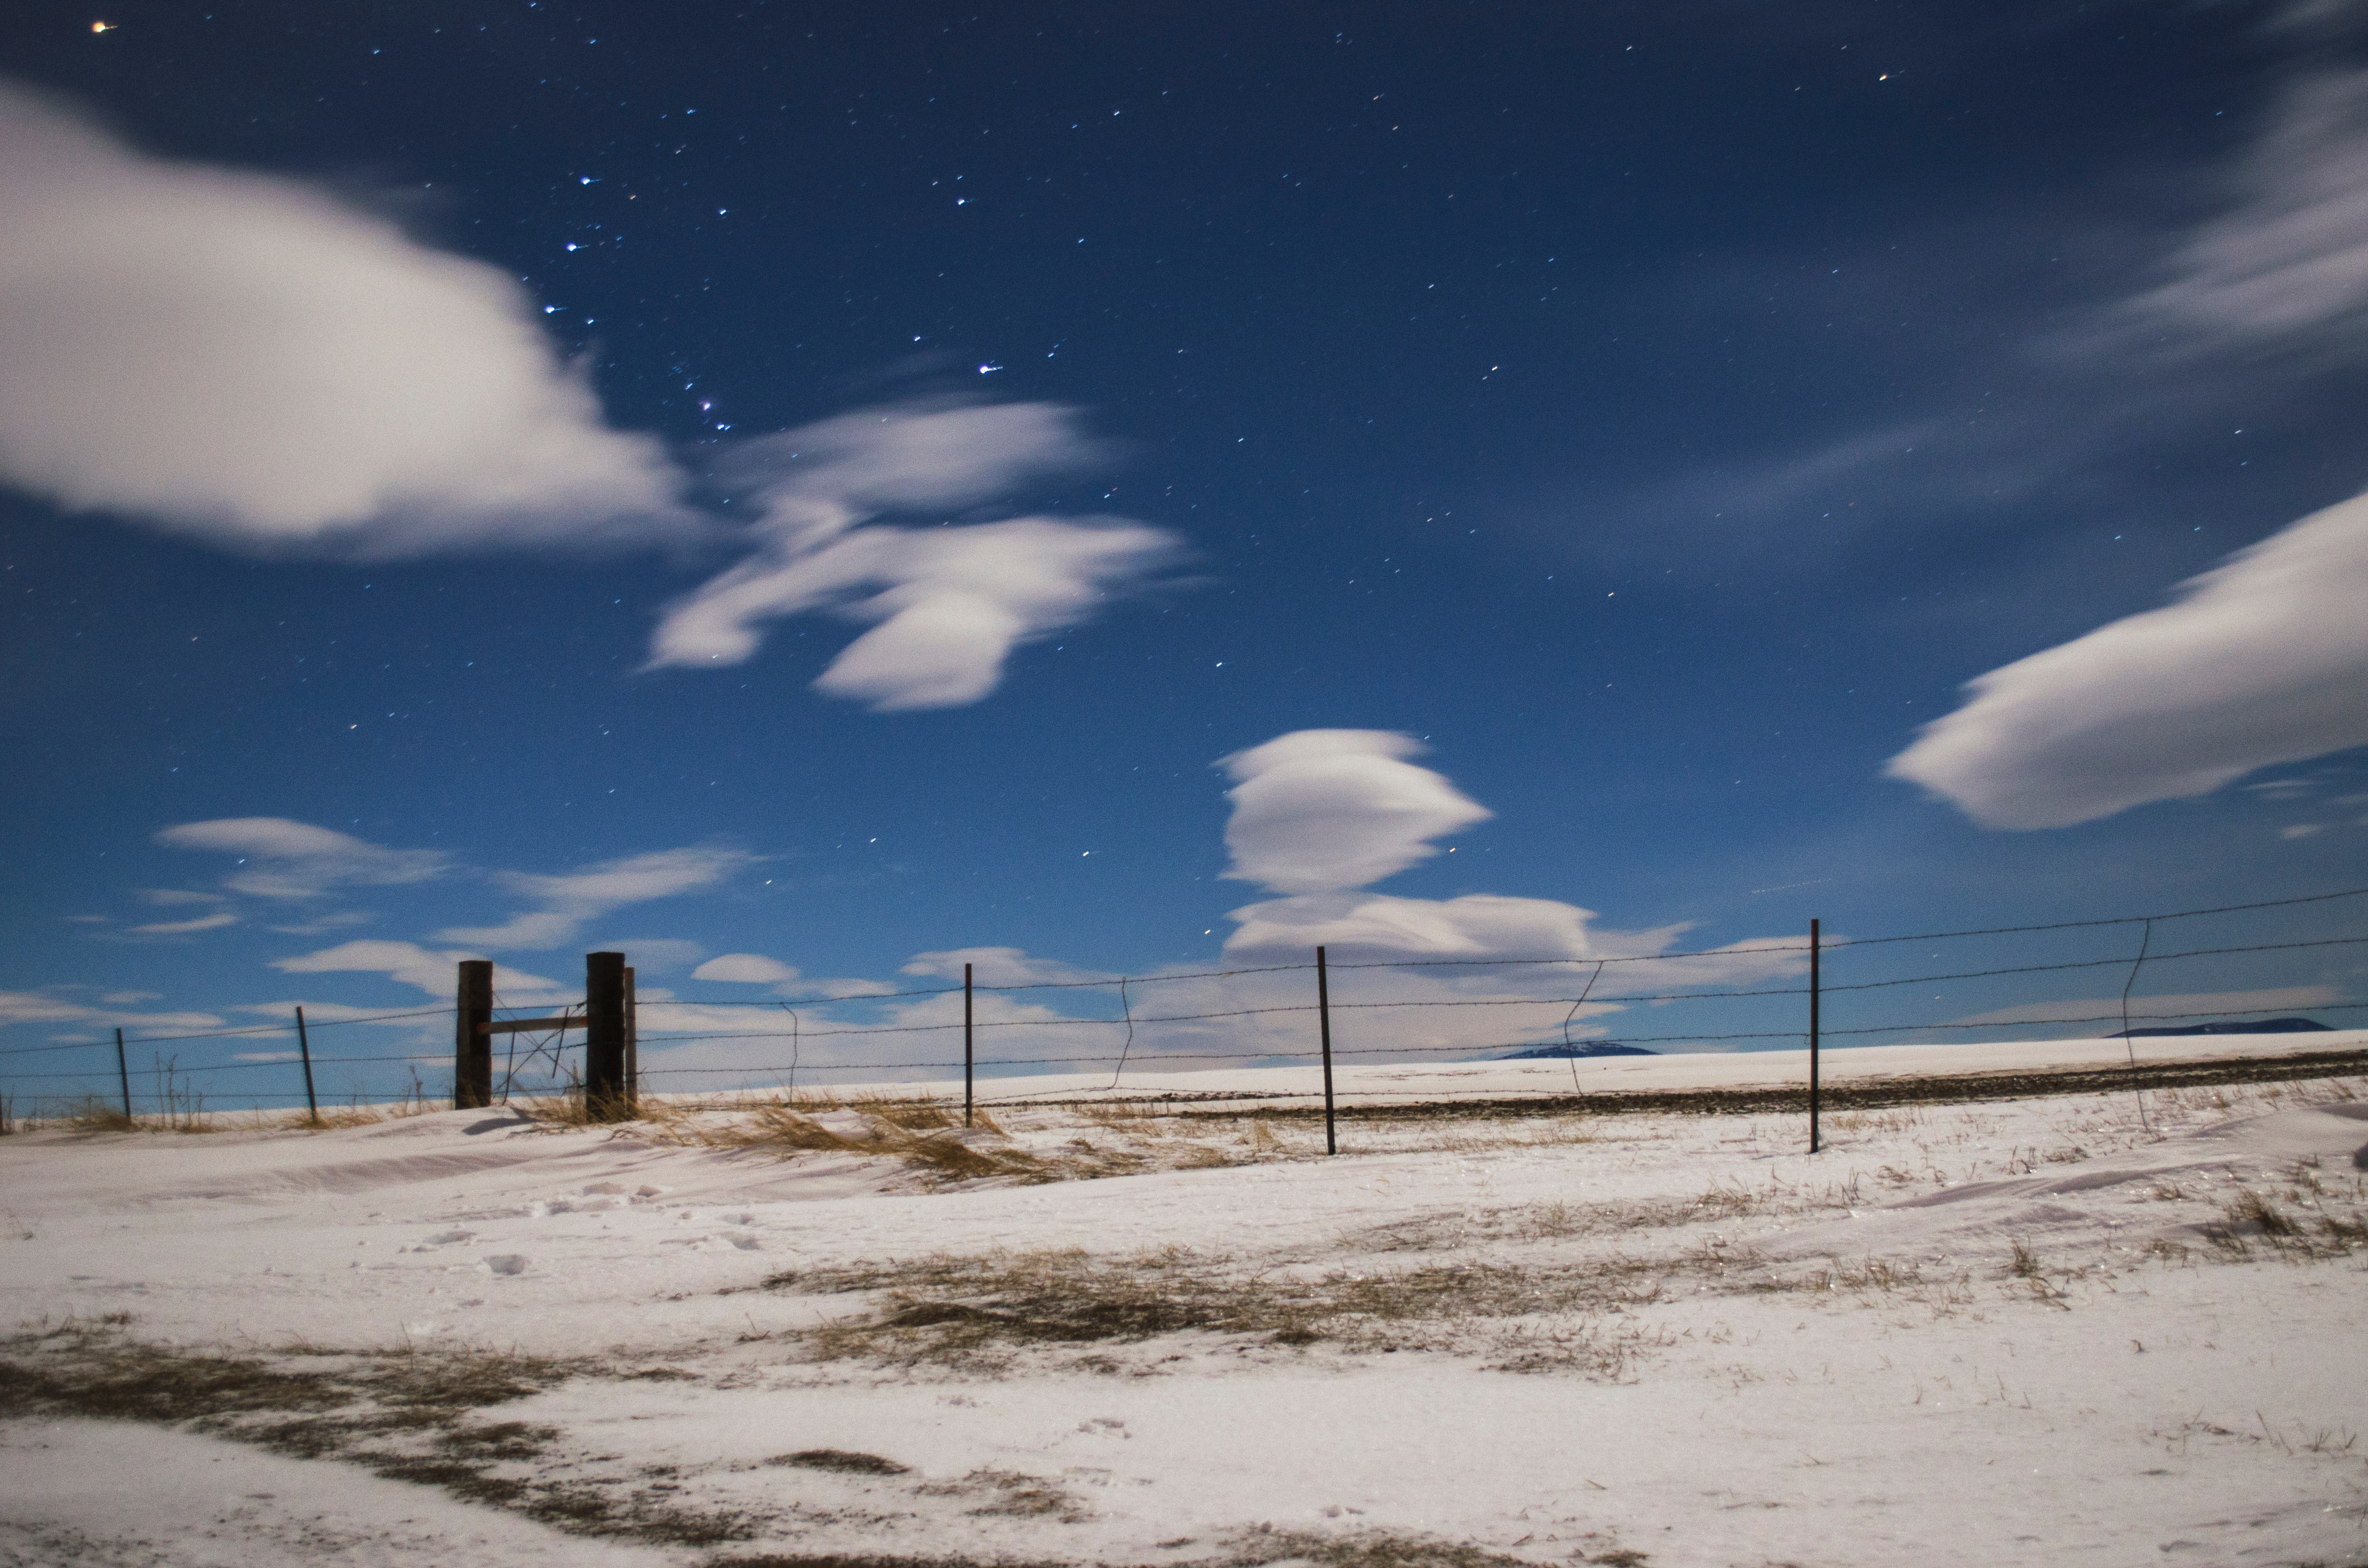
beach, sea, coast, sand, ocean, horizon, snow, winter, fence, cloud, sky, night, sunlight, morning, star, wave, wind, atmosphere, dusk, evening, tower, weather, meteorological phenomenon